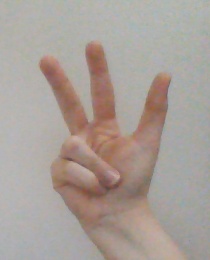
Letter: al